Affine symmetric group

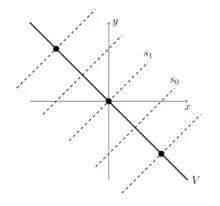
The affine symmetric group formula_10 acts on the line in the Euclidean plane. The reflections are through the dashed lines. The vectors of the root lattice are marked.

Algebraically, formula_10 is the infinite dihedral group, generated by two generators formula_11 subject to the relations formula_12. Every other element of the group can be written as an alternating product of copies of formula_117 and formula_118.